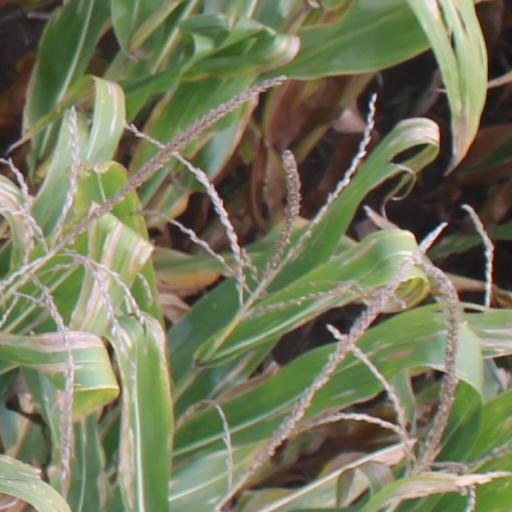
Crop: maize; corn